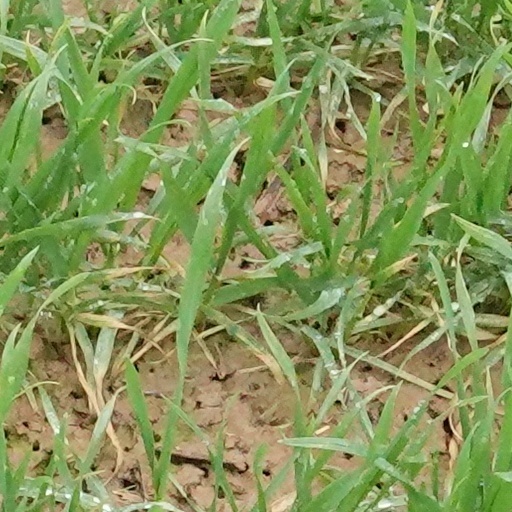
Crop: wheat